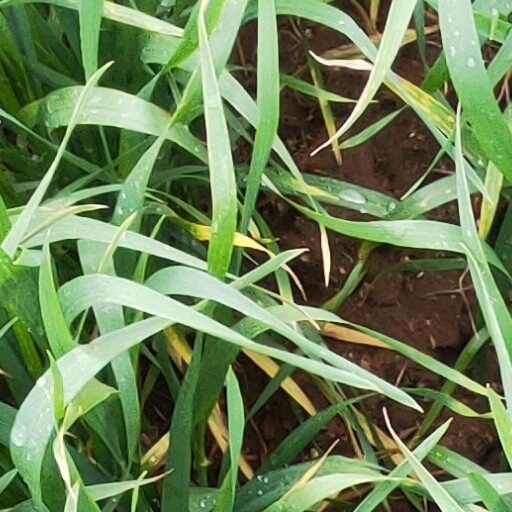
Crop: wheat